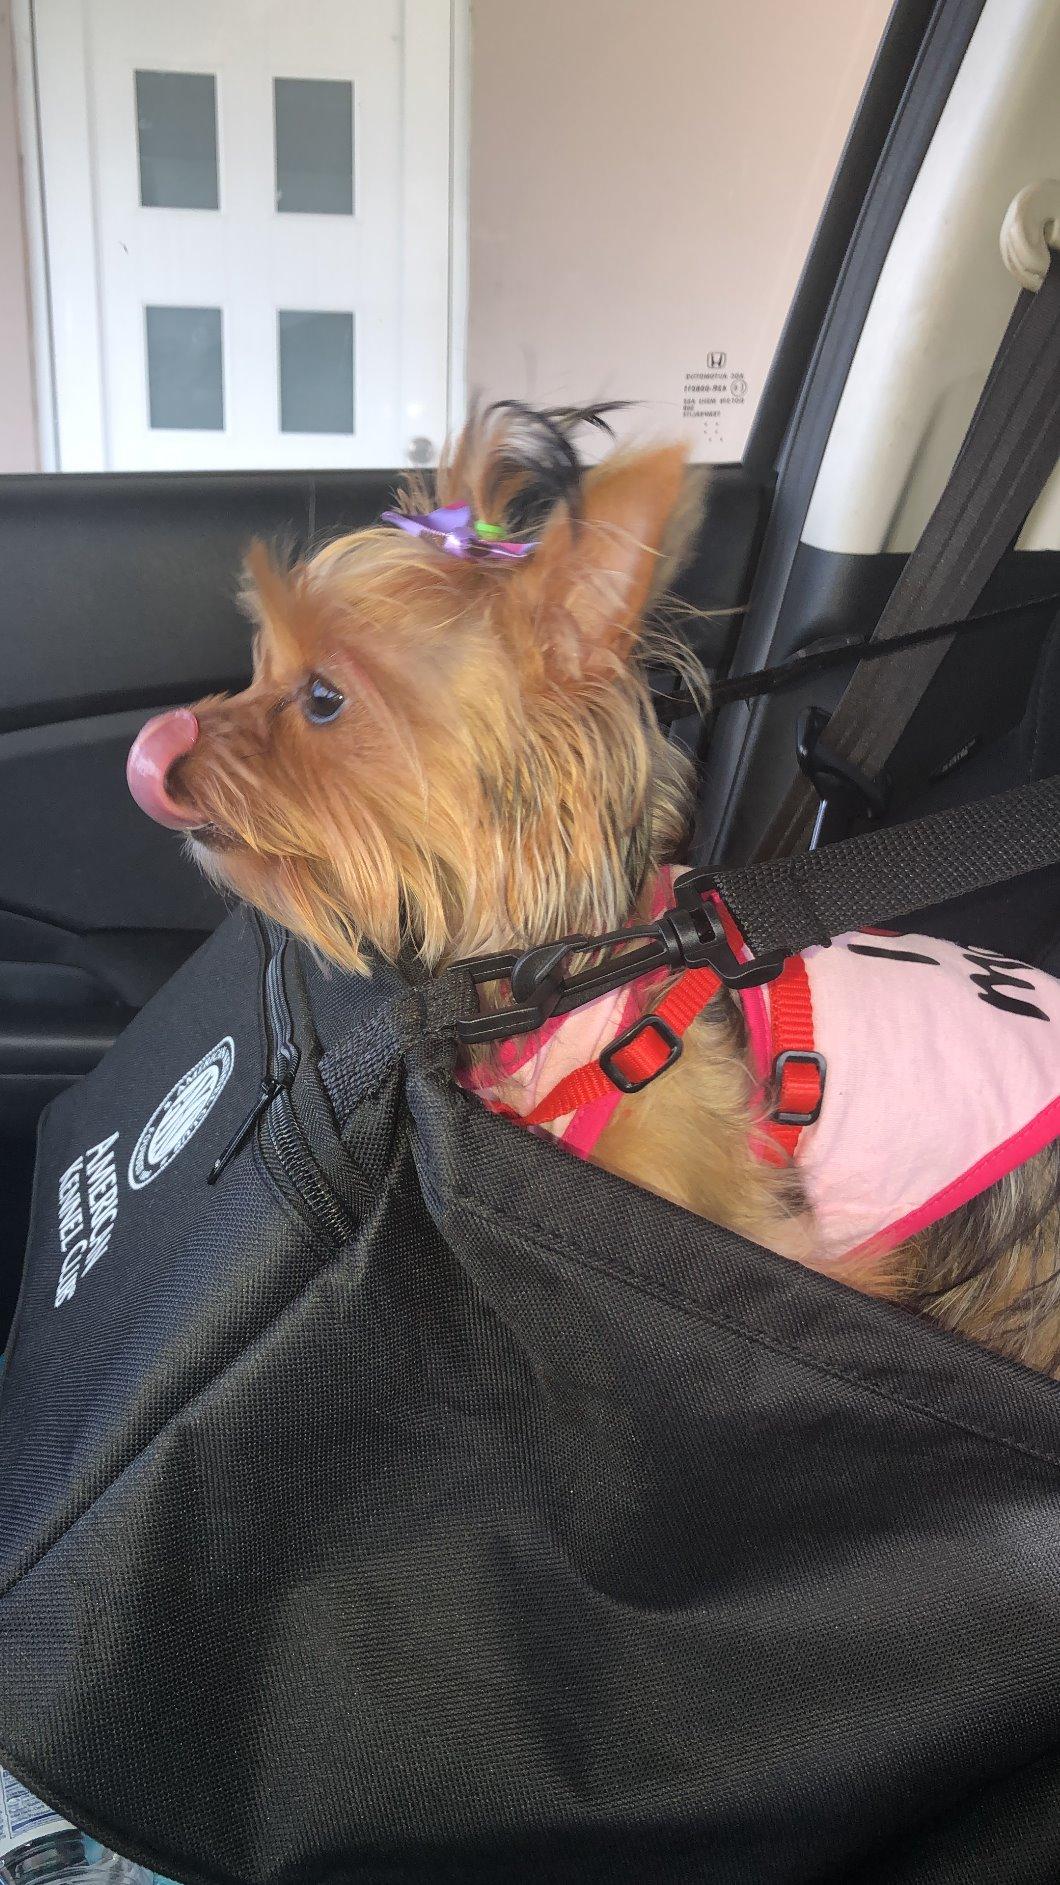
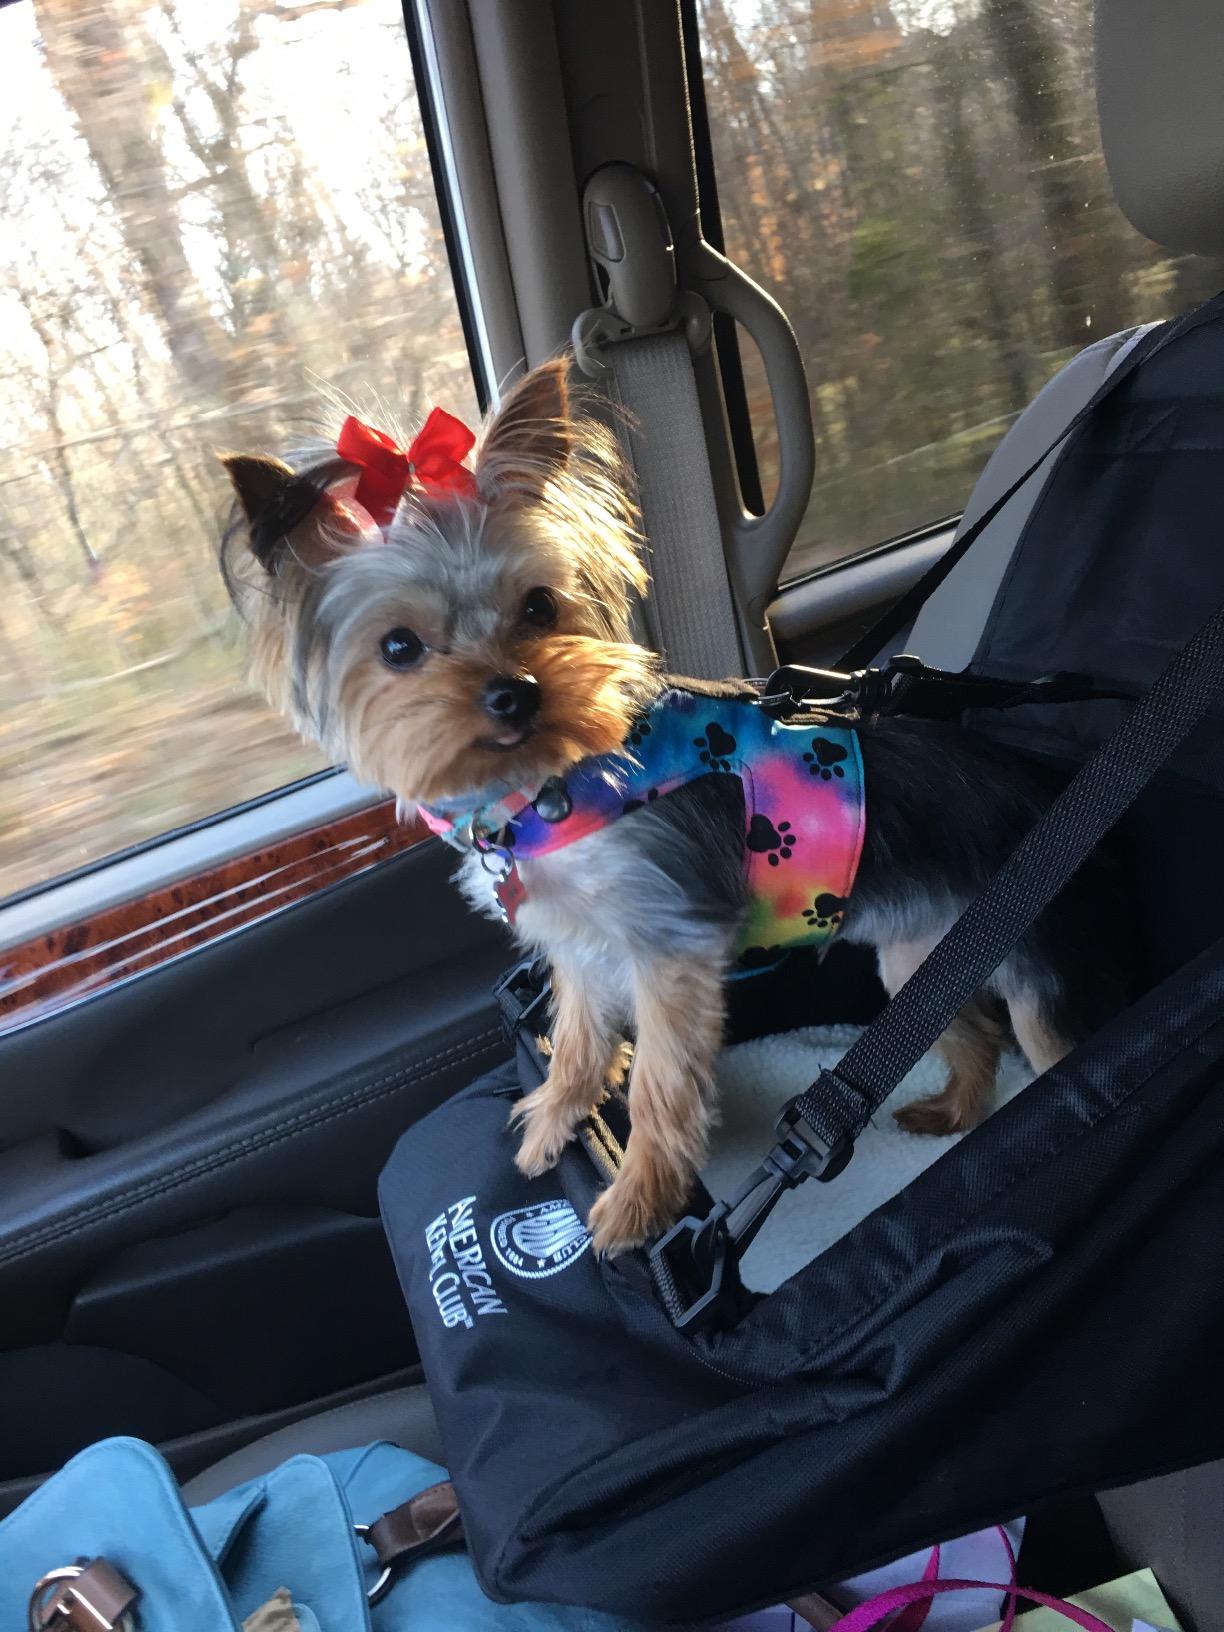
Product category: items_kennel
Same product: yes